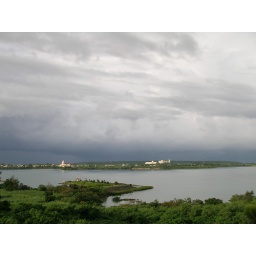
I woke up to find a band of black cloud over the area where we'd be doing the triathlon.